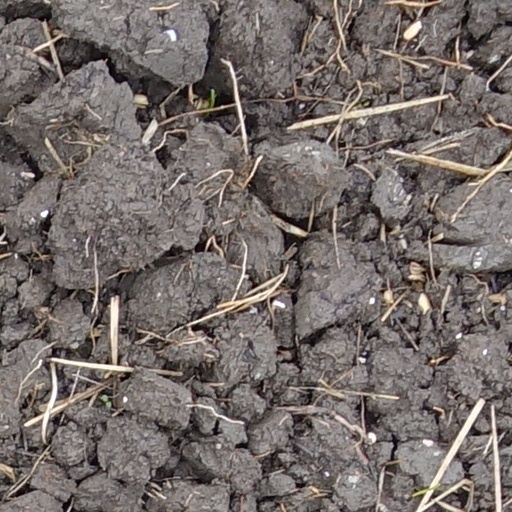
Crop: wheat